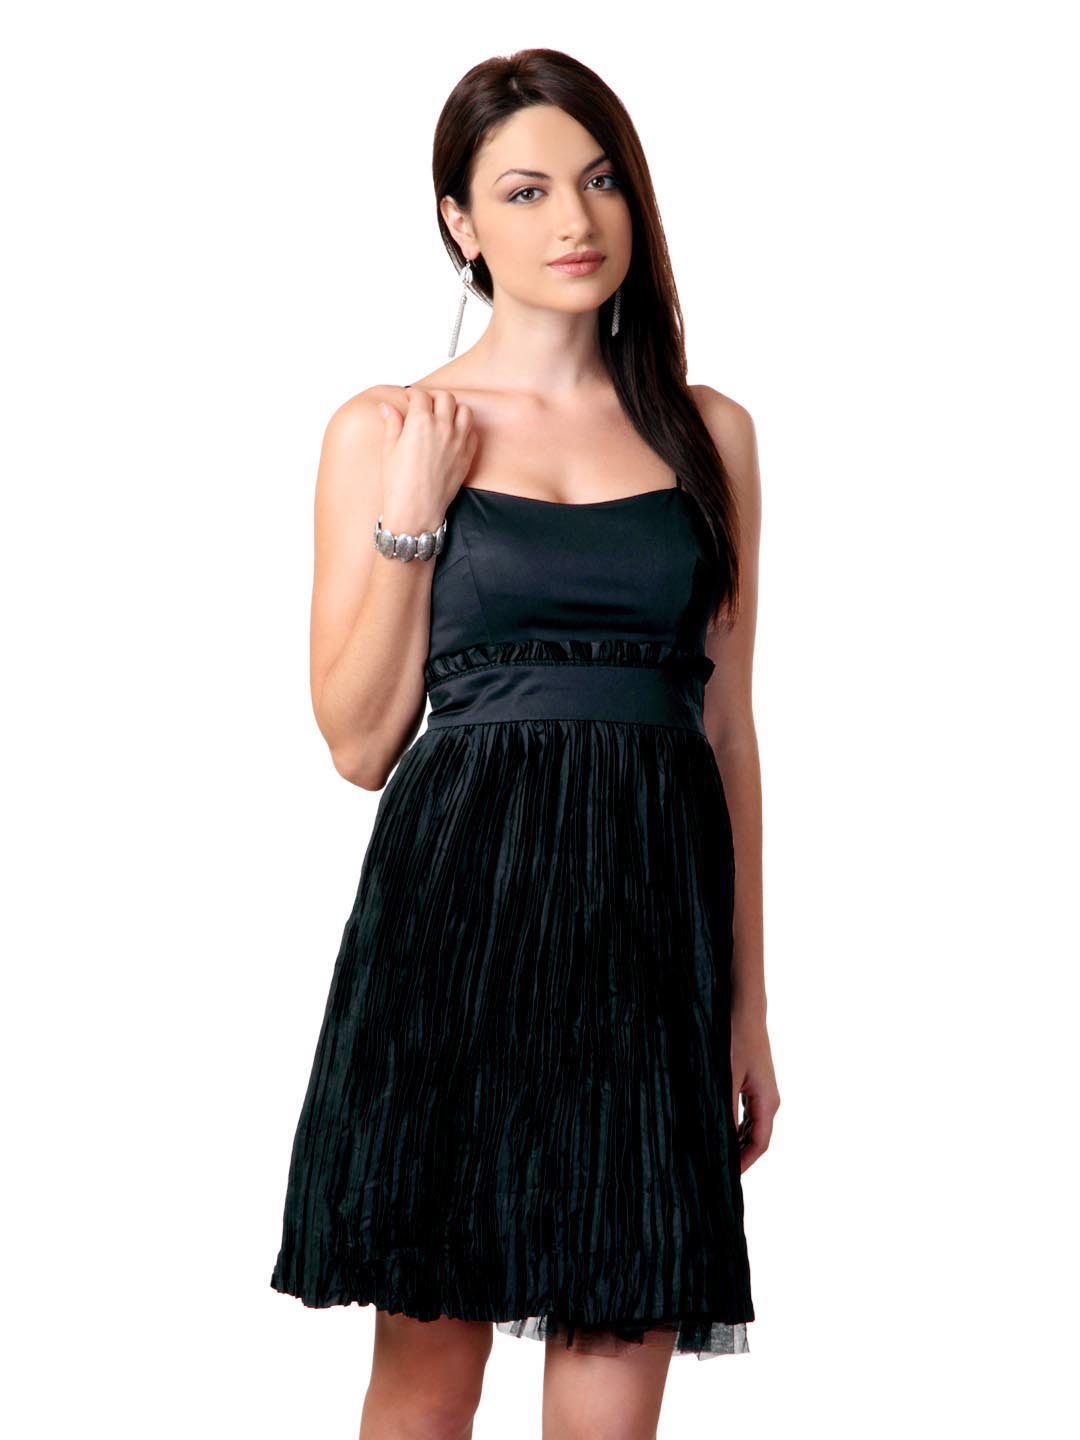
French Connection Women Black Dress
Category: Apparel / Dress / Dresses
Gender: Women
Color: Black
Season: Winter 2011
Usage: Party